The Automation

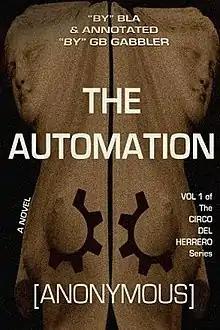
First edition

The Automation is an indie, mythpunk novel by an anonymous author using the dual pen names B.L.A. and G.B. Gabbler, about the god Vulcan's Automata which function off their human Master's souls. Gabbler is known as the "Editor" and annotates the story, as if it was just a work of literature, through footnotes. B.L.A. is the "Narrator" and tells the fantastical story as if it were true. The Automation is the first volume in a series called the "Circo del Herrero Series."